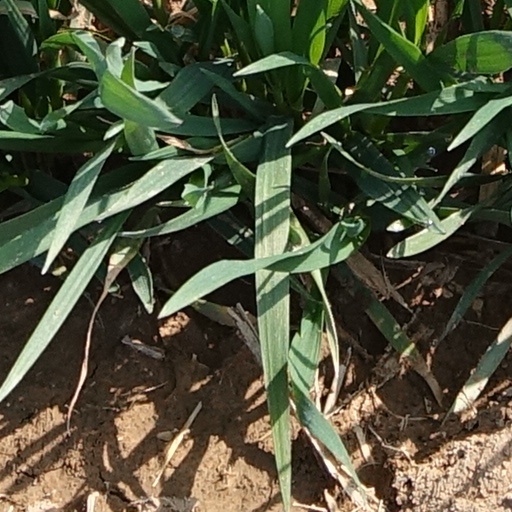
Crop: wheat